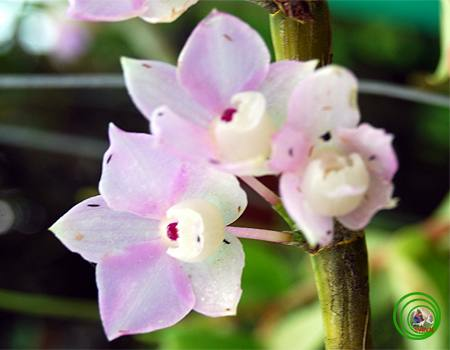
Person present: No